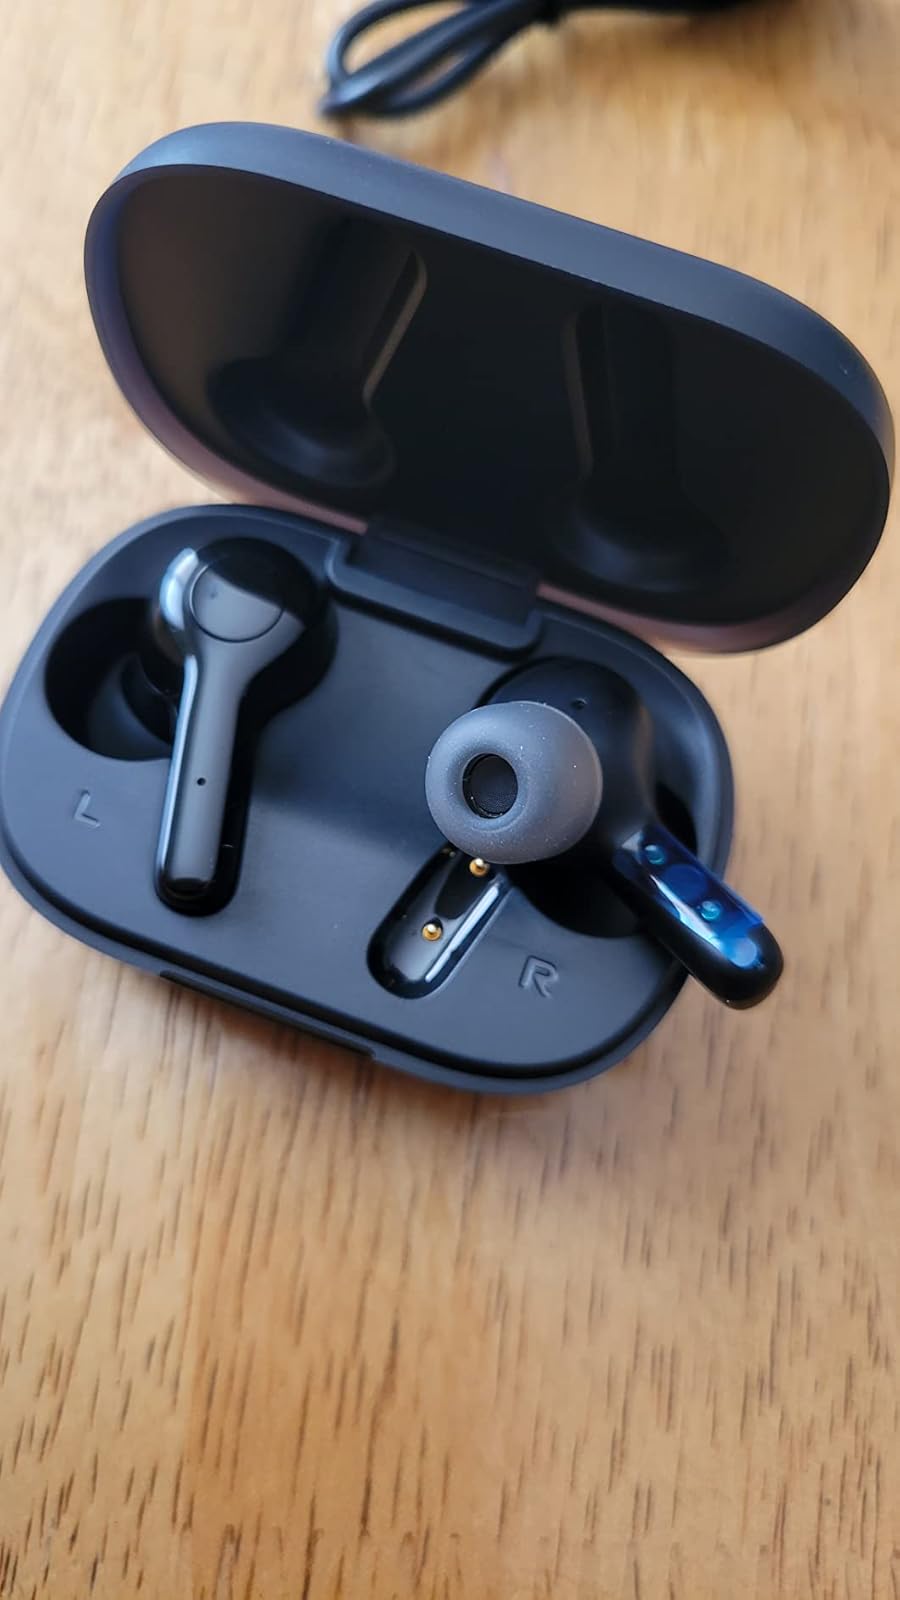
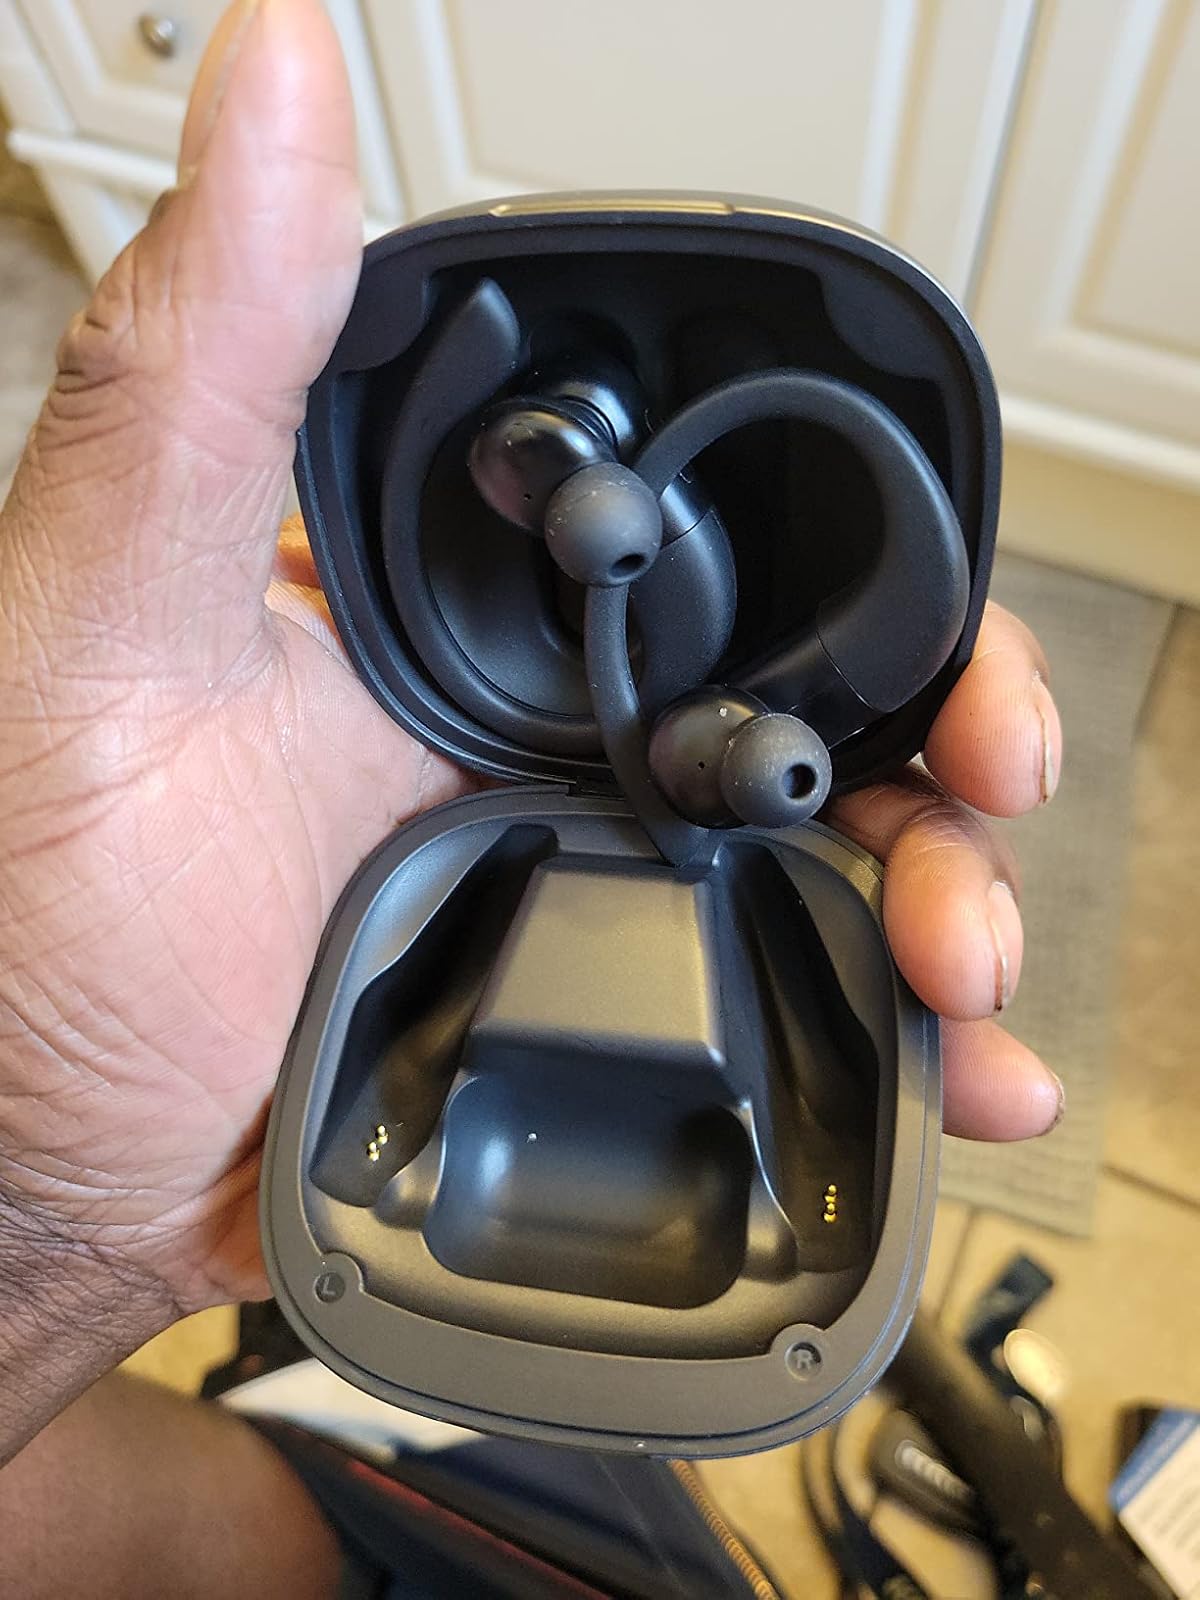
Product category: earbuds
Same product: no